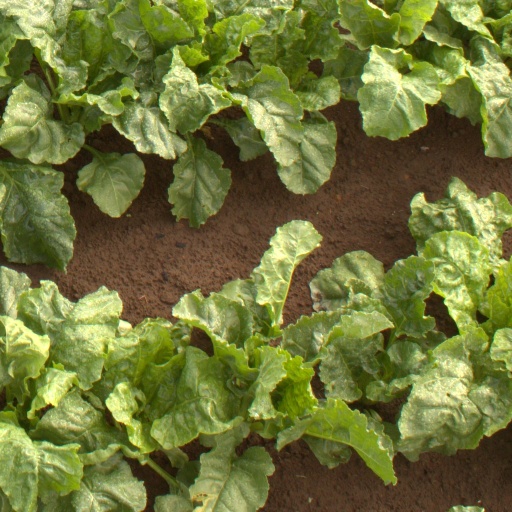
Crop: sugar beet